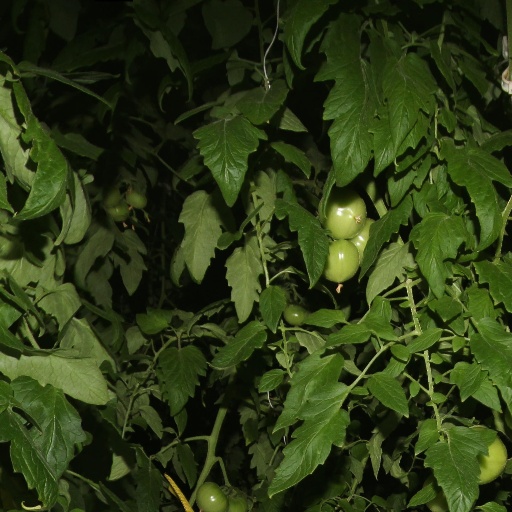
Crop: tomato